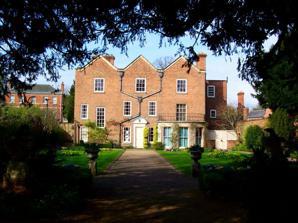
Building: Belgrave Hall
Country: United Kingdom
Year built: 1709
Queen Anne-style Grade II* listed building in Belgrave Belgrave Hall Belgrave Hall: the garden front Location within Leicester, UK General information Status Heritage venue Type House Architectural style Queen Anne-style Address Church Road, Belgrave Town or city Leicester Country UK Coordinates 52°39′32″N 1°07′30″W / 52.6589°N 1.1249°W / 52.6589; -1.1249 Construction started 1709 Completed 1713 Client Edmund Cradock Owner Leicester Museums Listed Building – Grade II* Designated 5 January 1950 Reference no. 1074030 Belgrave Hall is a Queen Anne-style Grade II* listed building in Belgrave , on the northern edge of Leicester, England. History Belgrave Hall was built as a substantial family home between 1709 and 1713 by Edmund Cradock, a Leicester hosiery merchant, on a site adjacent to Belgrave Church. It was built in the midst of 2 acres (8,100 m 2 ) of walled gardens in Belgrave . Within two years of its completion, both Edmund and his wife Anne died, and the property underwent numerous changes in ownership. It was owned by the Simons family for 45 years, the Vann family for 78 years (during which time they also built the nearby Belgrave House ), the Ellis family for 76 years, and Thomas Morley for thirteen years. In 1936, it was bought by Leicester City Council , at which point it became a museum. The council decided to use the house and gardens as a heritage site rather than a museum, and it is now only open at certain times during the summer months. It is also available for private functions, such as weddings and ghost watches. Construction Belgrave, with Hall and church in the distance At the time of construction, Belgrave was a small village three miles from Leicester, between the roads to Loughborough and Lincoln . Belgrave Hall set a trend for wealthy businessmen to build themselves out-of-town houses in the area. The house, fronting onto Church Road, is a three-storey building in an unadorned classical style, from blue and red bricks, laid in Flemish bond , creating a chequered pattern. There are lead rainwater heads with the Cradock family crest, some of which have a 1709 date and others with 1713. This unusually long construction period, along with brickwork and ground-plan irregularities on the south side, may imply a re-design or halt to construction while building was underway. The road frontage has imposing wrought iron gates which incorporate an 'EC' monogram leading to a recessed doorway, and a brick parapet which hides the three hipped gables of the roof, creating a very rectangular facade. Cradock family Edmund Cradock (cousin of Edmund Cradock of Knighton and nephew of Henry Hastings of Belgrave Old Hall ) and his wife Anne are presumed to have moved into what was then known as "The Mansion House" by 1713. However, Edmund died while visiting Bath on 21 April 1715, two years after the house was completed. In accordance with his will, his married daughter Jane was to be given £1,000, and the remaining assets were to be divided equally between the two younger children, also called Anne and Edmund. Their mother received nothing from the will, and it is unknown how long she survived her husband. In order to begin distributing the assets of the estate the executors agreed the sale of the Mansion House in February 1716 for £1,350 to John Simons, who bought a further sixteen acres of land nearby the following year. There may have been a delay in the payment for these as an interest payment also became due. However, the beneficiaries were clearly disappointed with both the slowness and the amount realised by the estate. They had anticipated a total of some £5,000 including property and effects, but by the time debts and costs had been paid, there was not much left beyond the £1,000 left to Jane. In 1718-19 the actions of the executors were challenged by the younger daughter Anne and her new husband, James Holwell, who filed a petition to the Court of Chancery . The outcome of the case is not clear, but the Mansion House remained in the possession of John and Helen Simons. Simons family John Simons had previously inherited the land opposite the hall, which at that time comprised orchards and paddocks running down to the River Soar . John and Helen had two sons. When John died in 1750, he had land and property elsewhere to leave to his elder son, Revd Nicholas Simons. The younger son, Nicholas, inherited the now extensive Belgrave Hall estate. However, within seven years Nicholas had mortgaged the property, and in 1757 he moved to Gumley . He let out Belgrave Hall to an old family friend, Sarah Boothby. In 1766 Sarah died, and, unable to make their mortgage repayments, Nicholas and his wife Elizabeth appeared in court. The result was that the Hall and lands were put up for sale, and were bought by William Southwell, a linen draper from Nottingham. Along with his brother-in-law, William Vann, they based their framework knitting business at the Hall, utilising the substantial outhouses for warehousing and office space. Vann family: hall and house William Southwell died in 1767, leaving Belgrave Hall to two of the Vann sons, his nephews William and Richard, who with their younger brother James Vann lived in the Hall and were partners in the Belgrave-based hosiery business. In 1776, William, the eldest son, built himself a new house on the other side of the road from the Hall, named Belgrave House. It was built in a 'sleek, classical style', and is a Grade II* listed building . The gardens on that side of Church Road were divided between the two properties. William became High Sheriff of Leicestershire for the year 1785 and died in 1794. Richard and James continued in the Hall, and when Richard died unmarried in 1796, the Hall and his half of the estate passed to James. In the previous year James had married Hannah Clayton (daughter of John Clayton, MA, Vicar of Belgrave 1759–1796), he then aged 49 and she 38. In 1803 James, like his brother William, served a year as High Sheriff of Leicestershire. None of the brothers had any children. James died in 1812, and by his will left the Hall and estate to his wife Hannah for her lifetime, and then to his cousin, Ann Hunt. Hannah survived her husband by 32 years and died in 1844, by which time Ann Marston was dead. Ann had, long before, married into the Marston family of Enderby . She was survived by her Marston descendants; and therefore the Belgrave Estate, which had by then become heavily mortgaged, passed to Anne's heirs and was sold by them in 1845 to John Ellis, a railway entrepreneur. John Ellis and daughters John Ellis by John Lucas Main article: John Ellis (businessman) John Ellis took possession of Belgrave Hall in 1847, when he was 58, with a wife and seven daughters. By the time he moved from Beaumont Leys to the Hall, he was one of Leicester's most prominent figures. Having moved to his elegant 140-year-old house, he continued both his railway and public life roles. In 1828 he had met George Stephenson , who having completed the Stockton and Darlington Railway , was working on the Liverpool and Manchester Railway . Ellis was a key figure in getting the Stephensons to take on the building of a line from Leicester to the Swannington coalfields , which was completed in 1833. He was a Quaker and reformer, and in 1836 Ellis had become a Town Councillor. In 1840 he had attended the World's Anti-Slavery Convention . By 1845, as a director of the Midland Railway , he had overseen the merger with the Birmingham and Gloucester Railway . In 1849 he became chairman of the Midland Railway and represented Leicester in Parliament between 1848 and 1852. John Ellis died in 1862, and his wife and five of his daughters stayed on at Belgrave Hall. The "Belgrave sisters" played a leading role in various Leicester institutions and hosted literary and social events at the Hall. They supported the suffragette movement, and Charlotte Ellis was on the 'Leicester Board of Guardians' for nine years. She administered the town's poor law relief from 1892, alongside two other pioneer women guardians, Fanny Fullagar and Mary Royce . The sisters valued the gardens and grounds. Recalling their arrival, Gertrude wrote, 'The east side of the house was festooned by an enormous vine, and a few weeks later the flowers that haunt old gardens began to appear. Some of these may have been blooming for a hundred years and still as each spring returns, renew their life! The daffodils amongst the paddock grass, the lungwort, the peonies, and the great orange lilies…' . In 1889 they bought the meadowland that had gone with Belgrave House, re-establishing the parkland beside the river, and established a woodland garden. A cousin recalled how, when visiting the sisters, they would seek out "..the boat house down by the river. Here one might be thrilled by discovering a tiny room with fireplace all complete, used by the literary sister as a study." Towards the end of her life, Gertrude wrote, "For more than sixty years the Belgrave garden gave a very special kind of pleasure to all those connected with the Belgrave home, and the memory of it is still fair and fragrant." At Margaret's funeral in 1923, the sisters were described as, "public spirited citizens, beloved and looked up to in Belgrave and Leicester. Their home was one of culture and refinement. Their outlook on the world was wide" . Margaret, the last of the daughters, died in 1923, 76 years after they arrived. Museum After Margaret's death, the Hall was sold to Thomas Morley, a Leicester hosiery manufacturer. In 1936 it was sold again for £10,500 to the Corporation of Leicester , who opened it as a museum and public gardens. The museum was furnished to present a moderately well-to-do eighteenth and early-nineteenth century household. The furniture came from a wide variety of sources, some of it, such as the lion-mask chairs and settee in the Drawing Room, from much grander settings than this. A refit in 2005 added more details about the servants quarters and shows the contrasting lifestyles of an upper-middle-class family and domestic servants in Victorian society. On the opposite side of the road is the parkland running down to the river. This was at various times the gardens for Belgrave Hall and Belgrave House, but is now known as Belgrave Gardens, and is open to the public. Two acres of gardens at the back of the Hall are open to public on Wednesdays and first full weekend of every month during summer season, which runs from April to September. These retain features first laid out by John Ellis in 1850, with formal garden features, walled kitchen gardens and glass houses. Former outbuildings have been converted to a small "craft village" of six workshop units. The formal gardens now also contain statues and monuments from 'lost' Leicestershire Gardens, such as the memorial to Edward Holdsworth from Gopsall hall . Statues Four statues remain from an original collection of sixteen that were bought by the Vanns sometime before 1790. These appear to have been a diverse collection of mythological subjects bought in Italy by Colonel Hewitt of Stretton Hall , and bought from his estate by the Vanns. They were described by John Throsby in his Leicestershire Views as being " Pomona ; Diana ; Flora ; Ceres ; Hercules ; Venus ; a Satyr ; a Turk and his consort; two Emperors and a Pope" . Hannah Vann's will, at her death in 1842, notes the statues as items she hoped could stay in the family. Twelve appear to have been taken to Enderby by her heirs, where they were locally known as the "Twelve Apostles", but have since been dispersed and mostly not been traced. Of the four that remain, perhaps because they were larger and less easily moved, two are in the formal gardens, and may be Throsby's "Ceres" and "Hercules". The other two stand inside what were once the gates to Belgrave House, now part of Belgrave Gardens, and are both statues of the Greek god Telamon , but may be what Throsby describes as the two Emperors. Paranormal In 1999, Belgrave Hall became famous across the world when two ghostly figures were recorded on security cameras outside the Hall. The ISPR (International Society for Paranormal Research) examined the footage and decided the image was environmental in nature rather than paranormal, namely a falling leaf, but went on to "identify" quite a few cold spots and "residual forces". The building remained of interest to ghost hunters long after this sighting was explained. The team from Ghost Hunters International concluded it was most likely people with reflective jackets walking around. Living TV 's Most Haunted crew investigated here in 2003 with celebrity guests Vic Reeves and his wife Nancy Sorrell . Belgrave Hall was featured on the 26 June 2012 episode of Fact or Faked: Paranormal Files . See also Grade II* listed buildings in Leicester List of museums in Leicestershire Abbey Pumping Station , Leicester's Museum of Science and Technology (1 km to south) National Space Centre , space and aerospace museum, (1 km to south) References